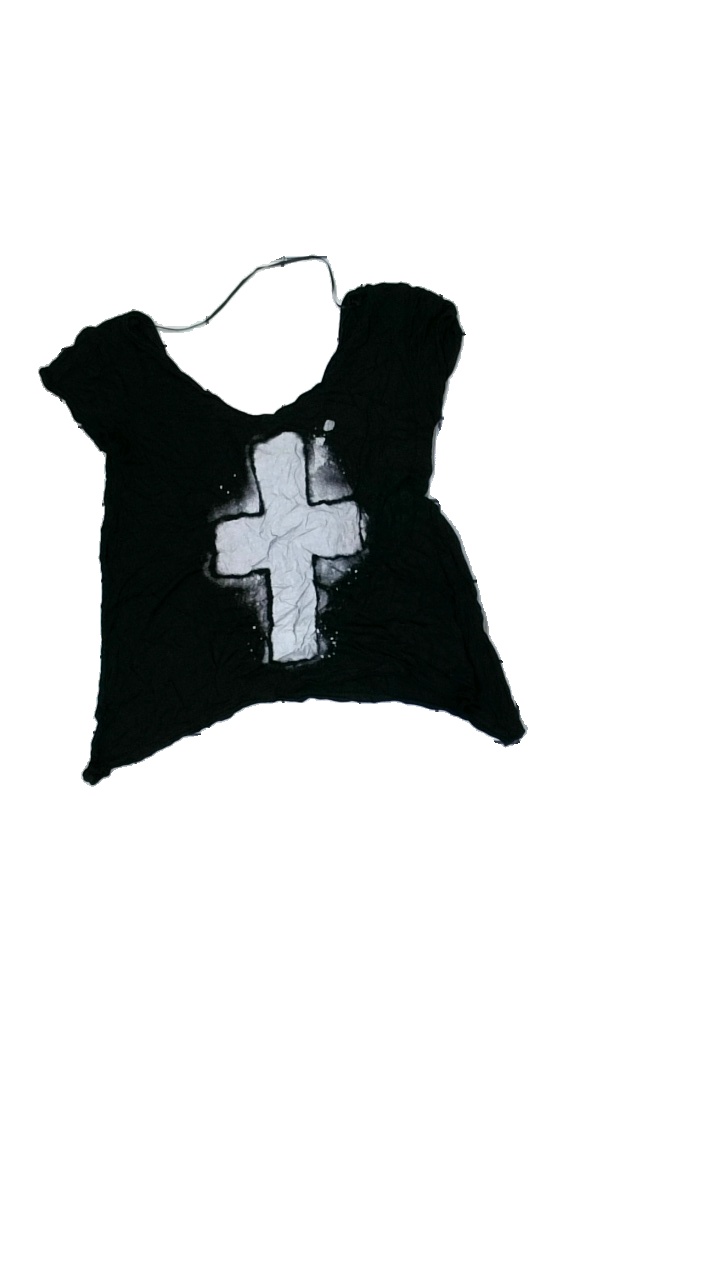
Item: T-shirt (Ladies)
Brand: H&m
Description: black t-shirt with print
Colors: Black, White
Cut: Loose, C-collar
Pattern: Other
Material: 100% Viscose
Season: All
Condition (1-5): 5
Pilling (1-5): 5
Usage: Reuse
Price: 50-100